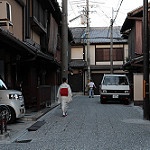
Label: street